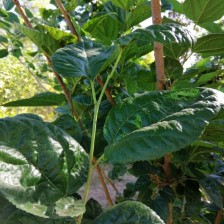
Variety: BlackAustralia